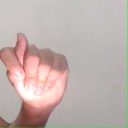
अक्षर: ट